Jessica Canizales

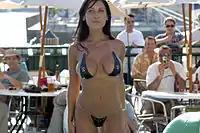
Jessica Canizales in a microkini.

Jessica Canizales (born 30 July 1979) is a Brazilian-American model and also the prize winner of "Miss Miami Beach" in 2006, Miss Grand Prix in 2005, and Miss September 2003 Hawaiian topic. She was the playmate of January 2007 for the Mexican edition of "Playboy" and the playmate of May 2008 for the Colombian edition.